Nathan Greene (lawyer)

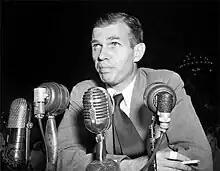
Greene was a co-founder of the International Juridical Association, whose members included Alger Hiss (here in 1950)

By 1932, Greene had become a member of the International Juridical Association (IJA), whose members included: Carol Weiss King, Osmond Fraenkel (ACLU), Joseph Brodsky (lawyer) (ILD), Roy Wilkins (NAACP), Paul Frederick Brissenden, Jerome Frank, Karl Llewelyn, Charles Erskine Scott Wood, Floyd Dell, Yetta Land, Shad Polier, Thomas Emerson, Alger Hiss, Nathan Witt, Lee Pressman, Abe Fortas, and Joseph Kovner. Of King, Greene said: